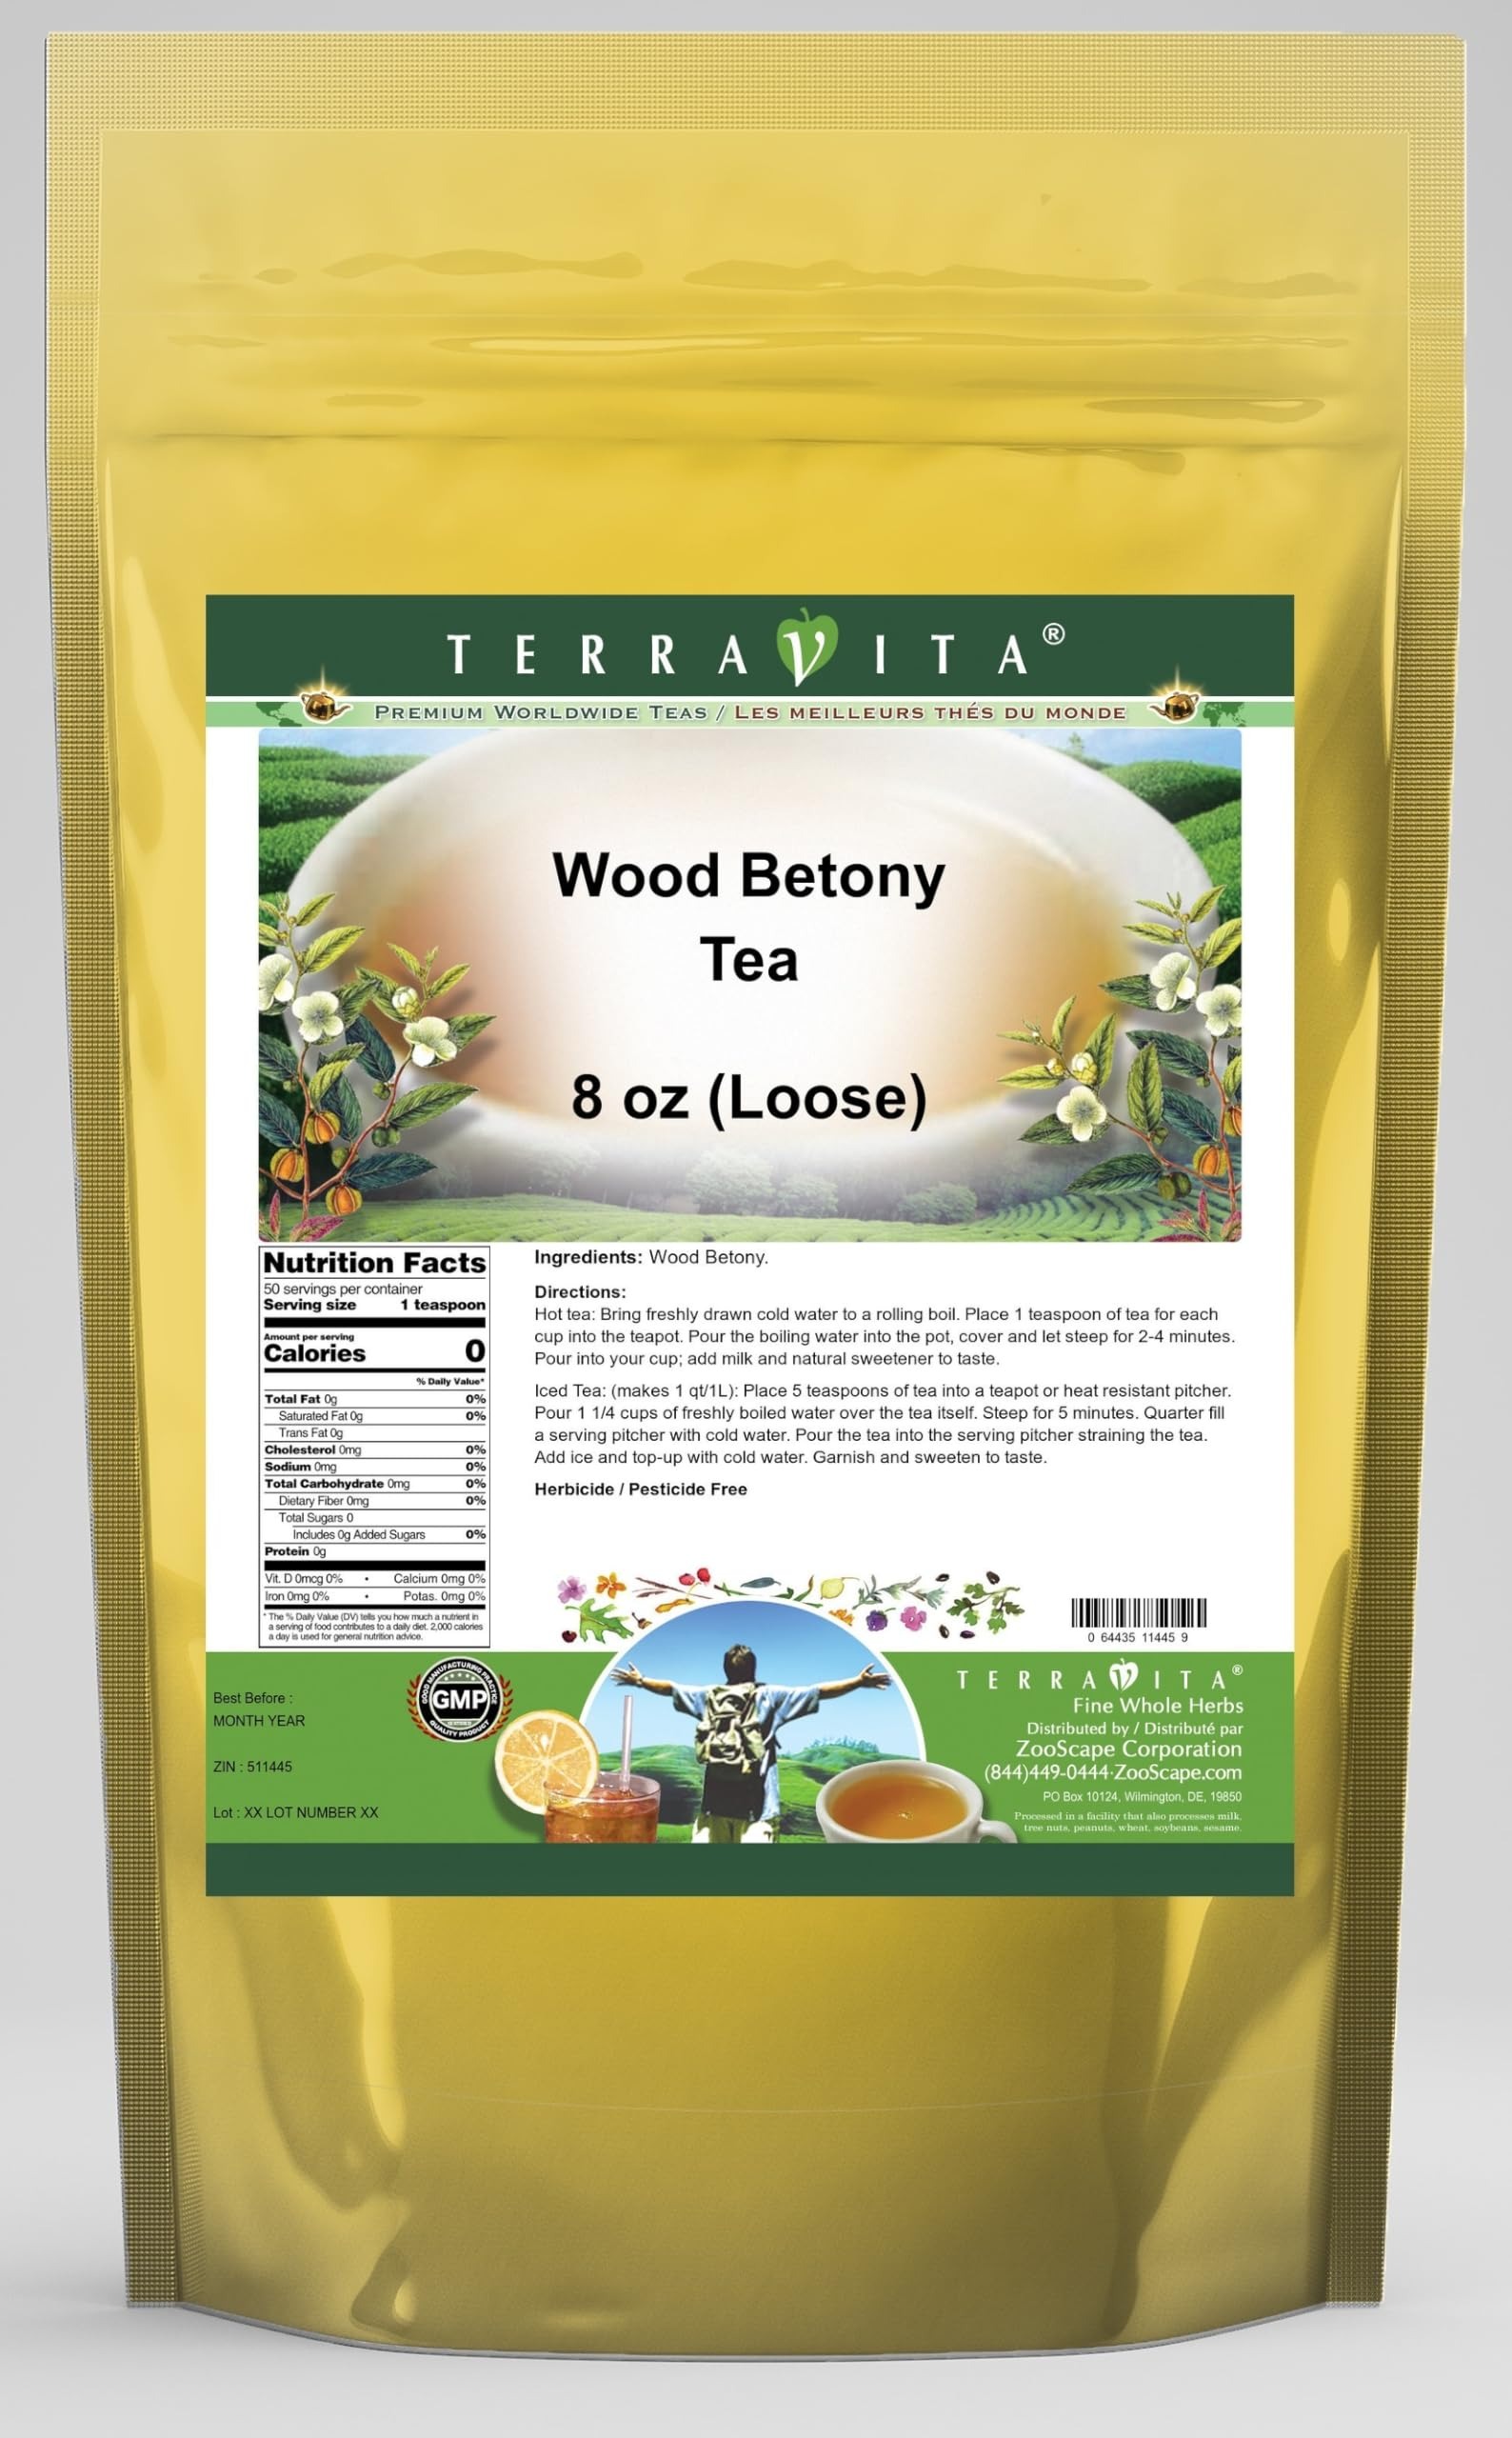
Item Name: Wood Betony Tea (Loose) (8 oz, ZIN: 511445) - 2 Pack
Bullet Point 1: Wood Betony Tea (Loose) (8 oz, ZIN: 511445)
Bullet Point 2: No fillers.
Bullet Point 3: Manufacturer: TerraVita
Bullet Point 4: Size: 8 oz
Bullet Point 5: Loose Leaf Herbal Tea - Packed in a convenient upright pouch!
Product Description: Wood Betony Tea (Loose) (8 oz, ZIN: 511445)<BR><BR>Packaged in the United States in a GMP certified facility (Good Manufacturing Practice).<BR><BR>No fillers.<BR><BR>Manufacturer: TerraVita<BR><BR>Size: 8 oz<BR><BR>Loose Leaf Herbal Tea - Packed in a convenient upright pouch!<BR><BR>Ingredients: Wood Betony
Value: 16.0
Unit: Ounce

Price: 61.9